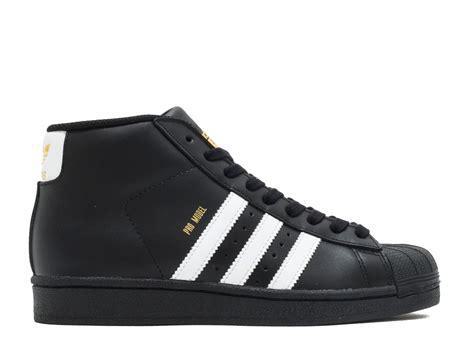
Brand: Adidas
Model: Pro Model